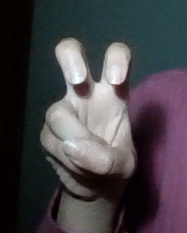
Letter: toot